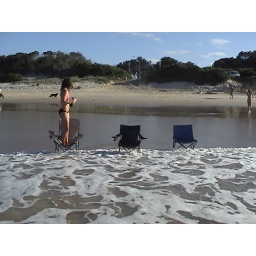
We sat on our chairs in the water and relaxed whilst the boys swam... haha, it was great!!!